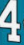
Number: 4